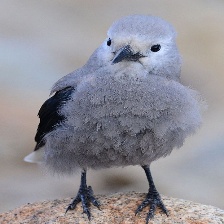
Species: CLARKS NUTCRACKER
Scientific name: NUCIFRAGA COLUMBIANA
ImageNet parent category: jay